Stellaland Commando

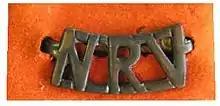
UDF era National Reserve of Volunteers shoulder tab

During the Border War in South West Africa, the Stellaland Commando combined with commandos such as Kalahari, Bloemhof, Christiana, Schweizer-Reneke and De la Ray to form an operational company that was deployed to the Owamboland region.